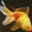
Label: aquarium_fish